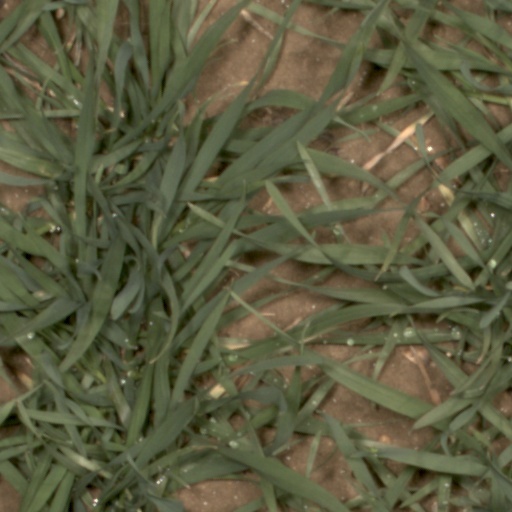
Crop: wheat